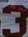
Number: 3